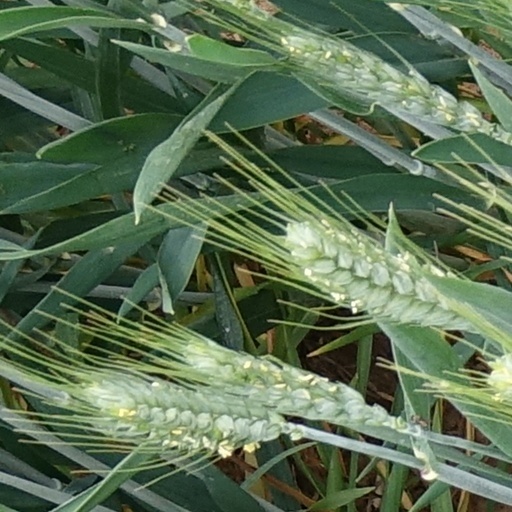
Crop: wheat